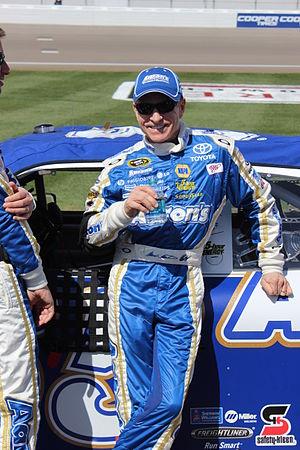
Mark Martin, est un ancien pilote américain de NASCAR né le 9 janvier 1959 à Batesville, Arkansas.